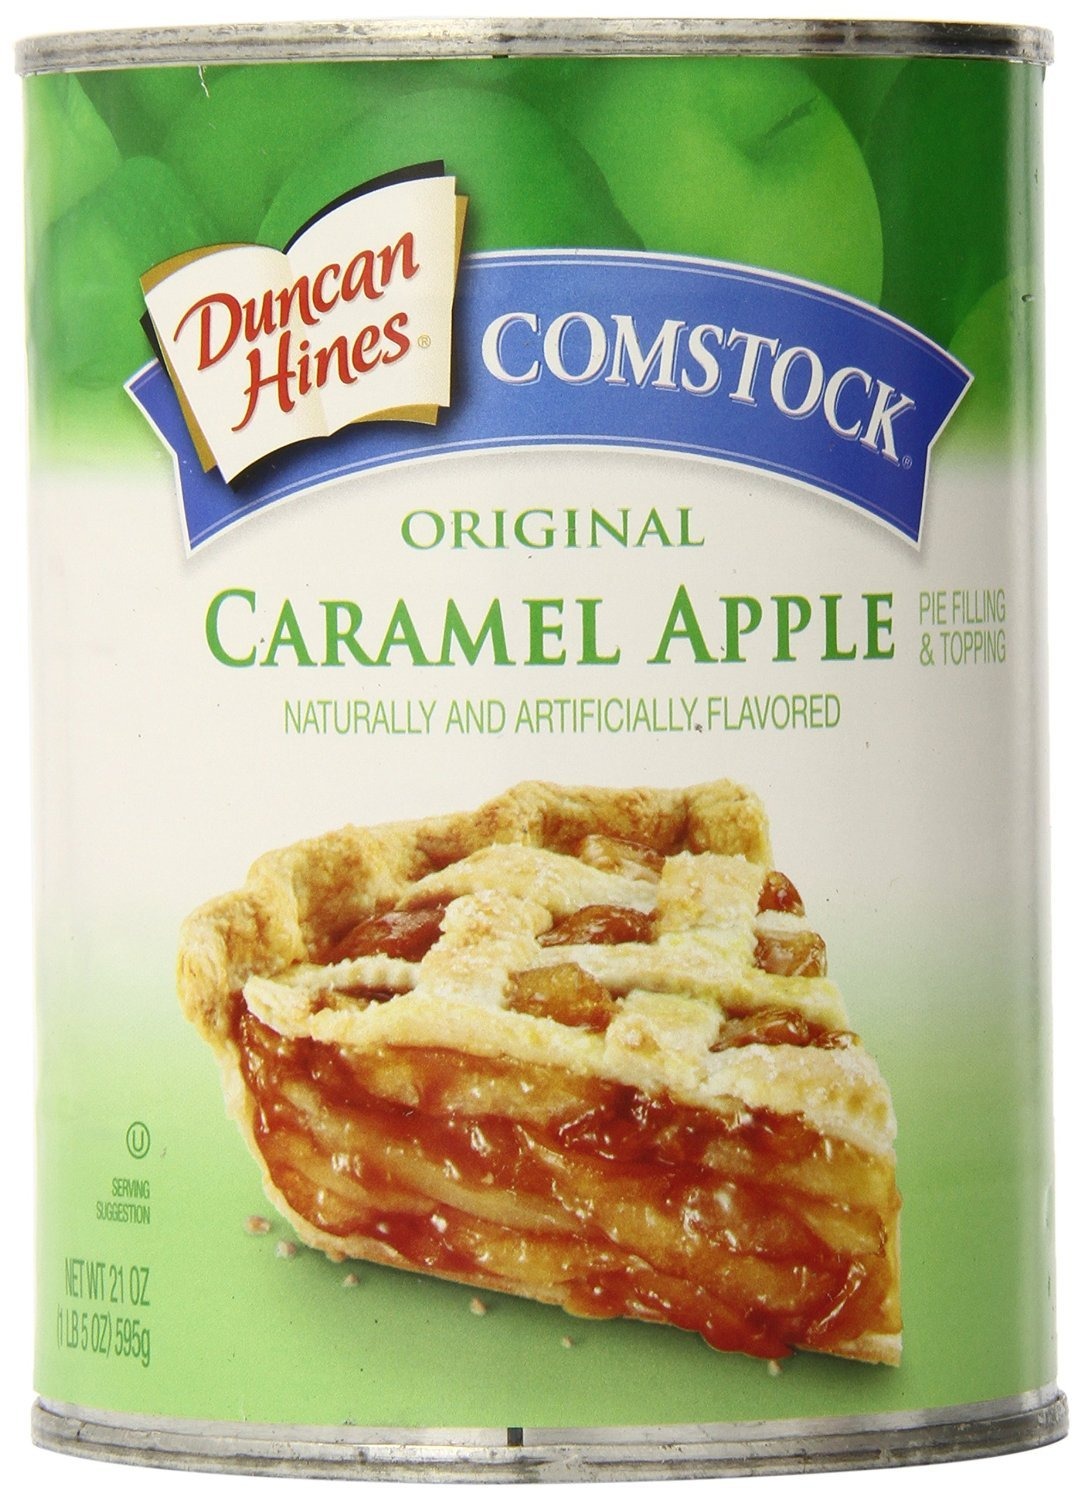
Item Name: Comstock Caramel Apple Pie Filling, 21 Ounce
Bullet Point 1: The perfect filling for your favorite pie
Bullet Point 2: Also makes a great topping for ice cream and other desserts
Bullet Point 3: Sweet, decadent, and delicious
Bullet Point 4: Made from the freshest fruits picked at their peak
Bullet Point 5: Delivers homemade taste and quality
Value: 21.0
Unit: Ounce

Price: 3.47